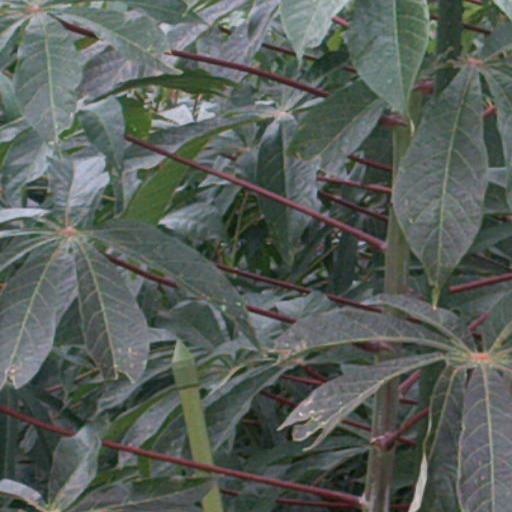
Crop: cassava